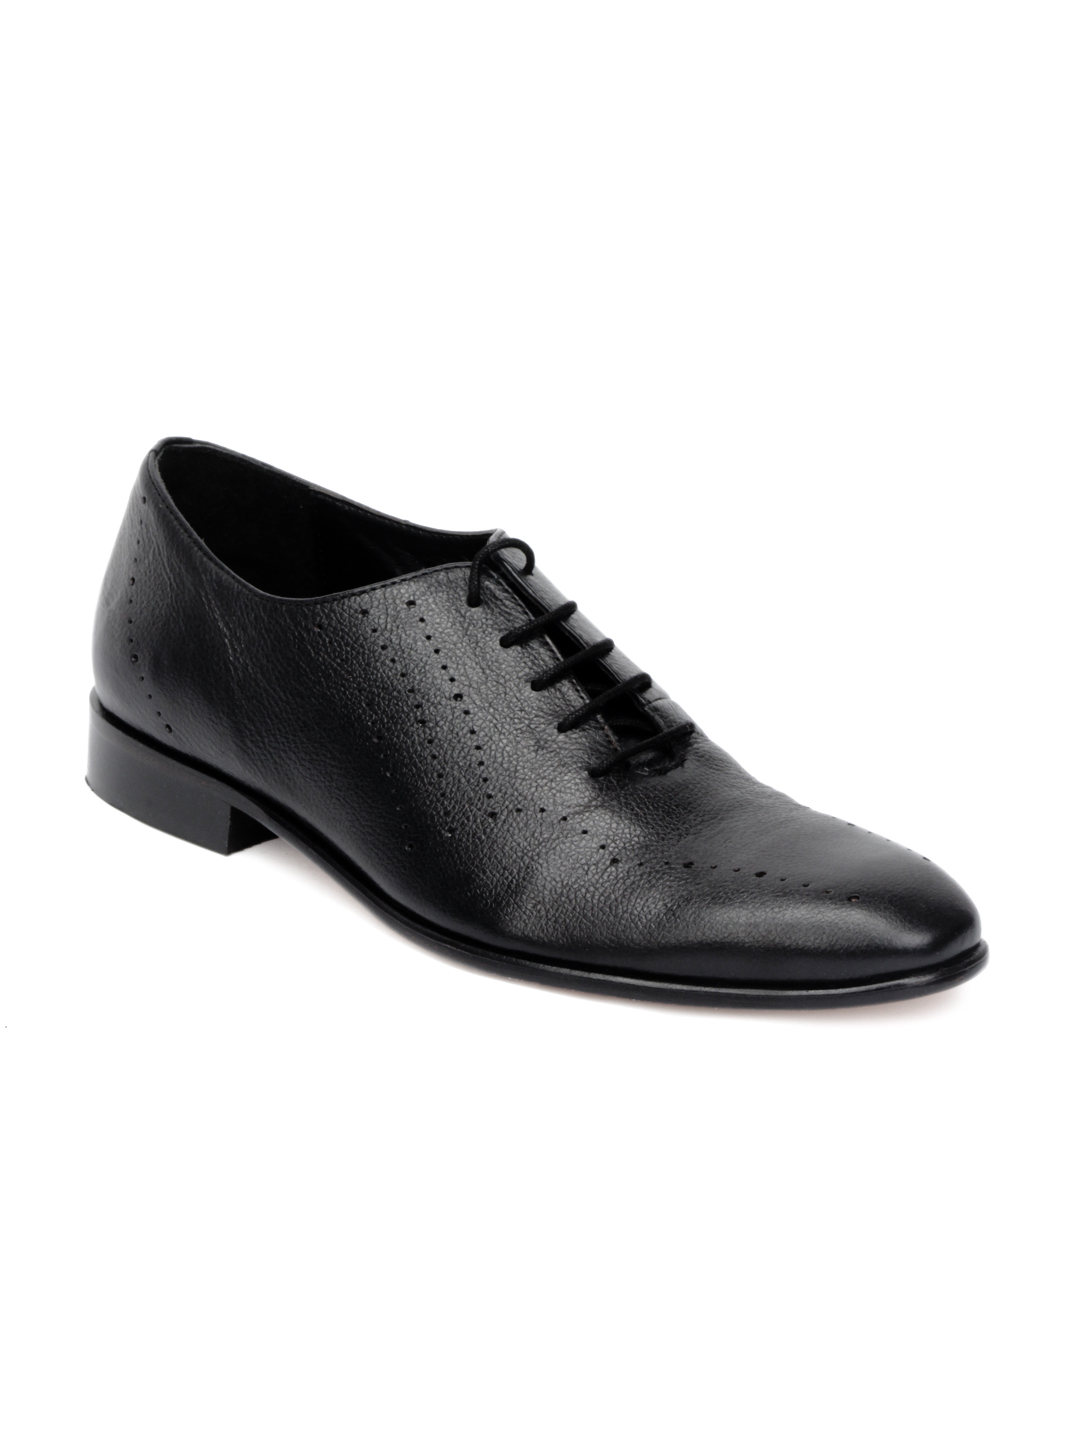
Stens by Enroute Men Black Formal Shoes
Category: Footwear / Shoes / Formal Shoes
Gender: Men
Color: Black
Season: Summer 2012
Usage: Formal